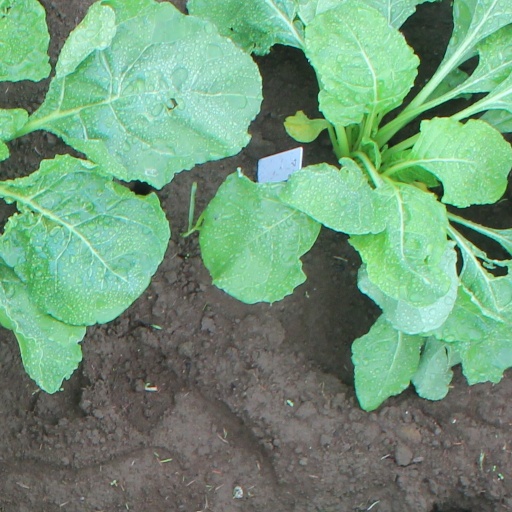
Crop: sugar beet